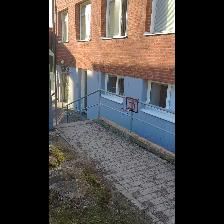
Label: NonHuman